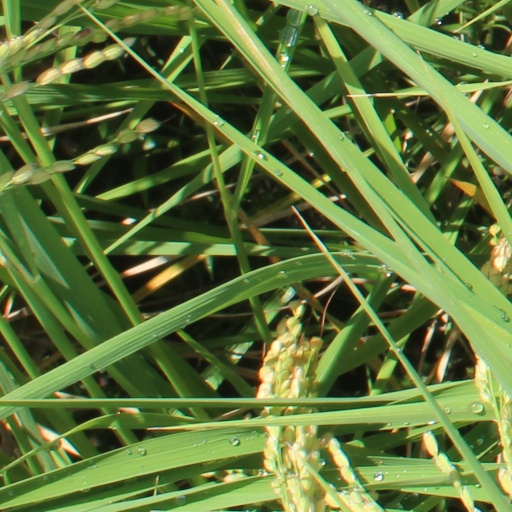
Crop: rice